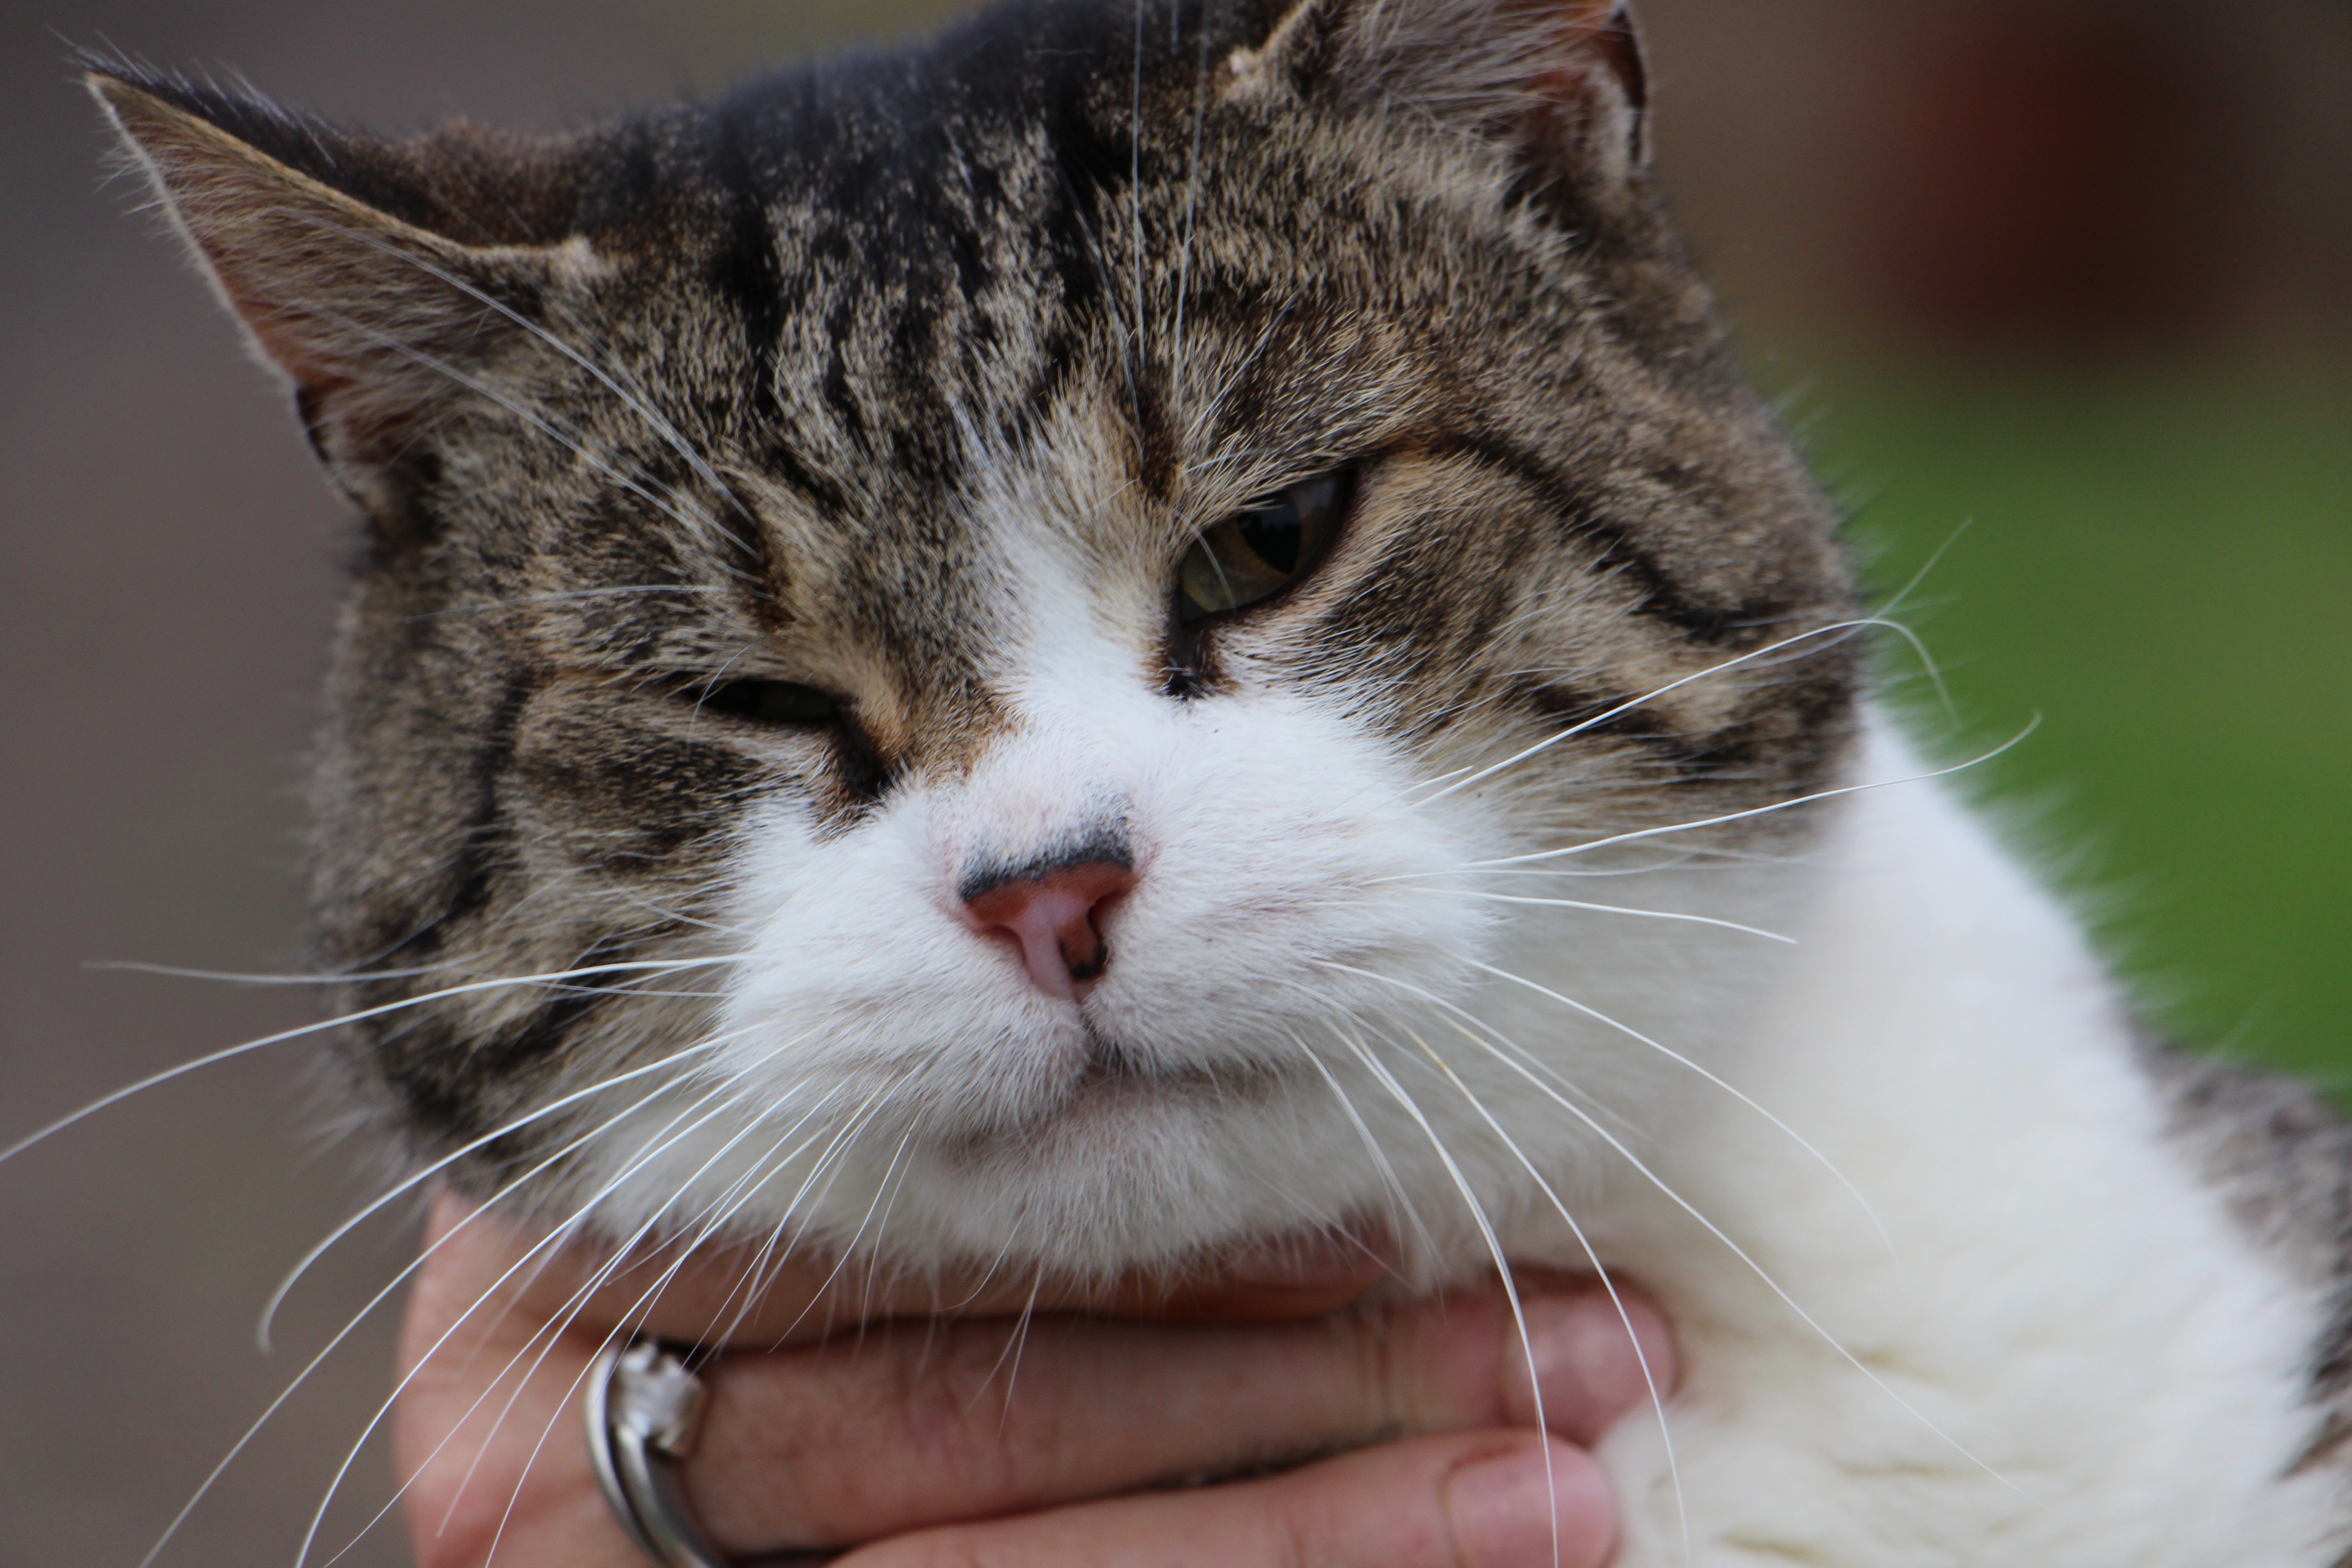
animal, pet, cat, mammal, fauna, yawn, close up, nose, whiskers, vertebrate, tabby cat, norwegian forest cat, european shorthair, wild cat, small to medium sized cats, cat like mammal, domestic short haired cat, pixie bob, american shorthair